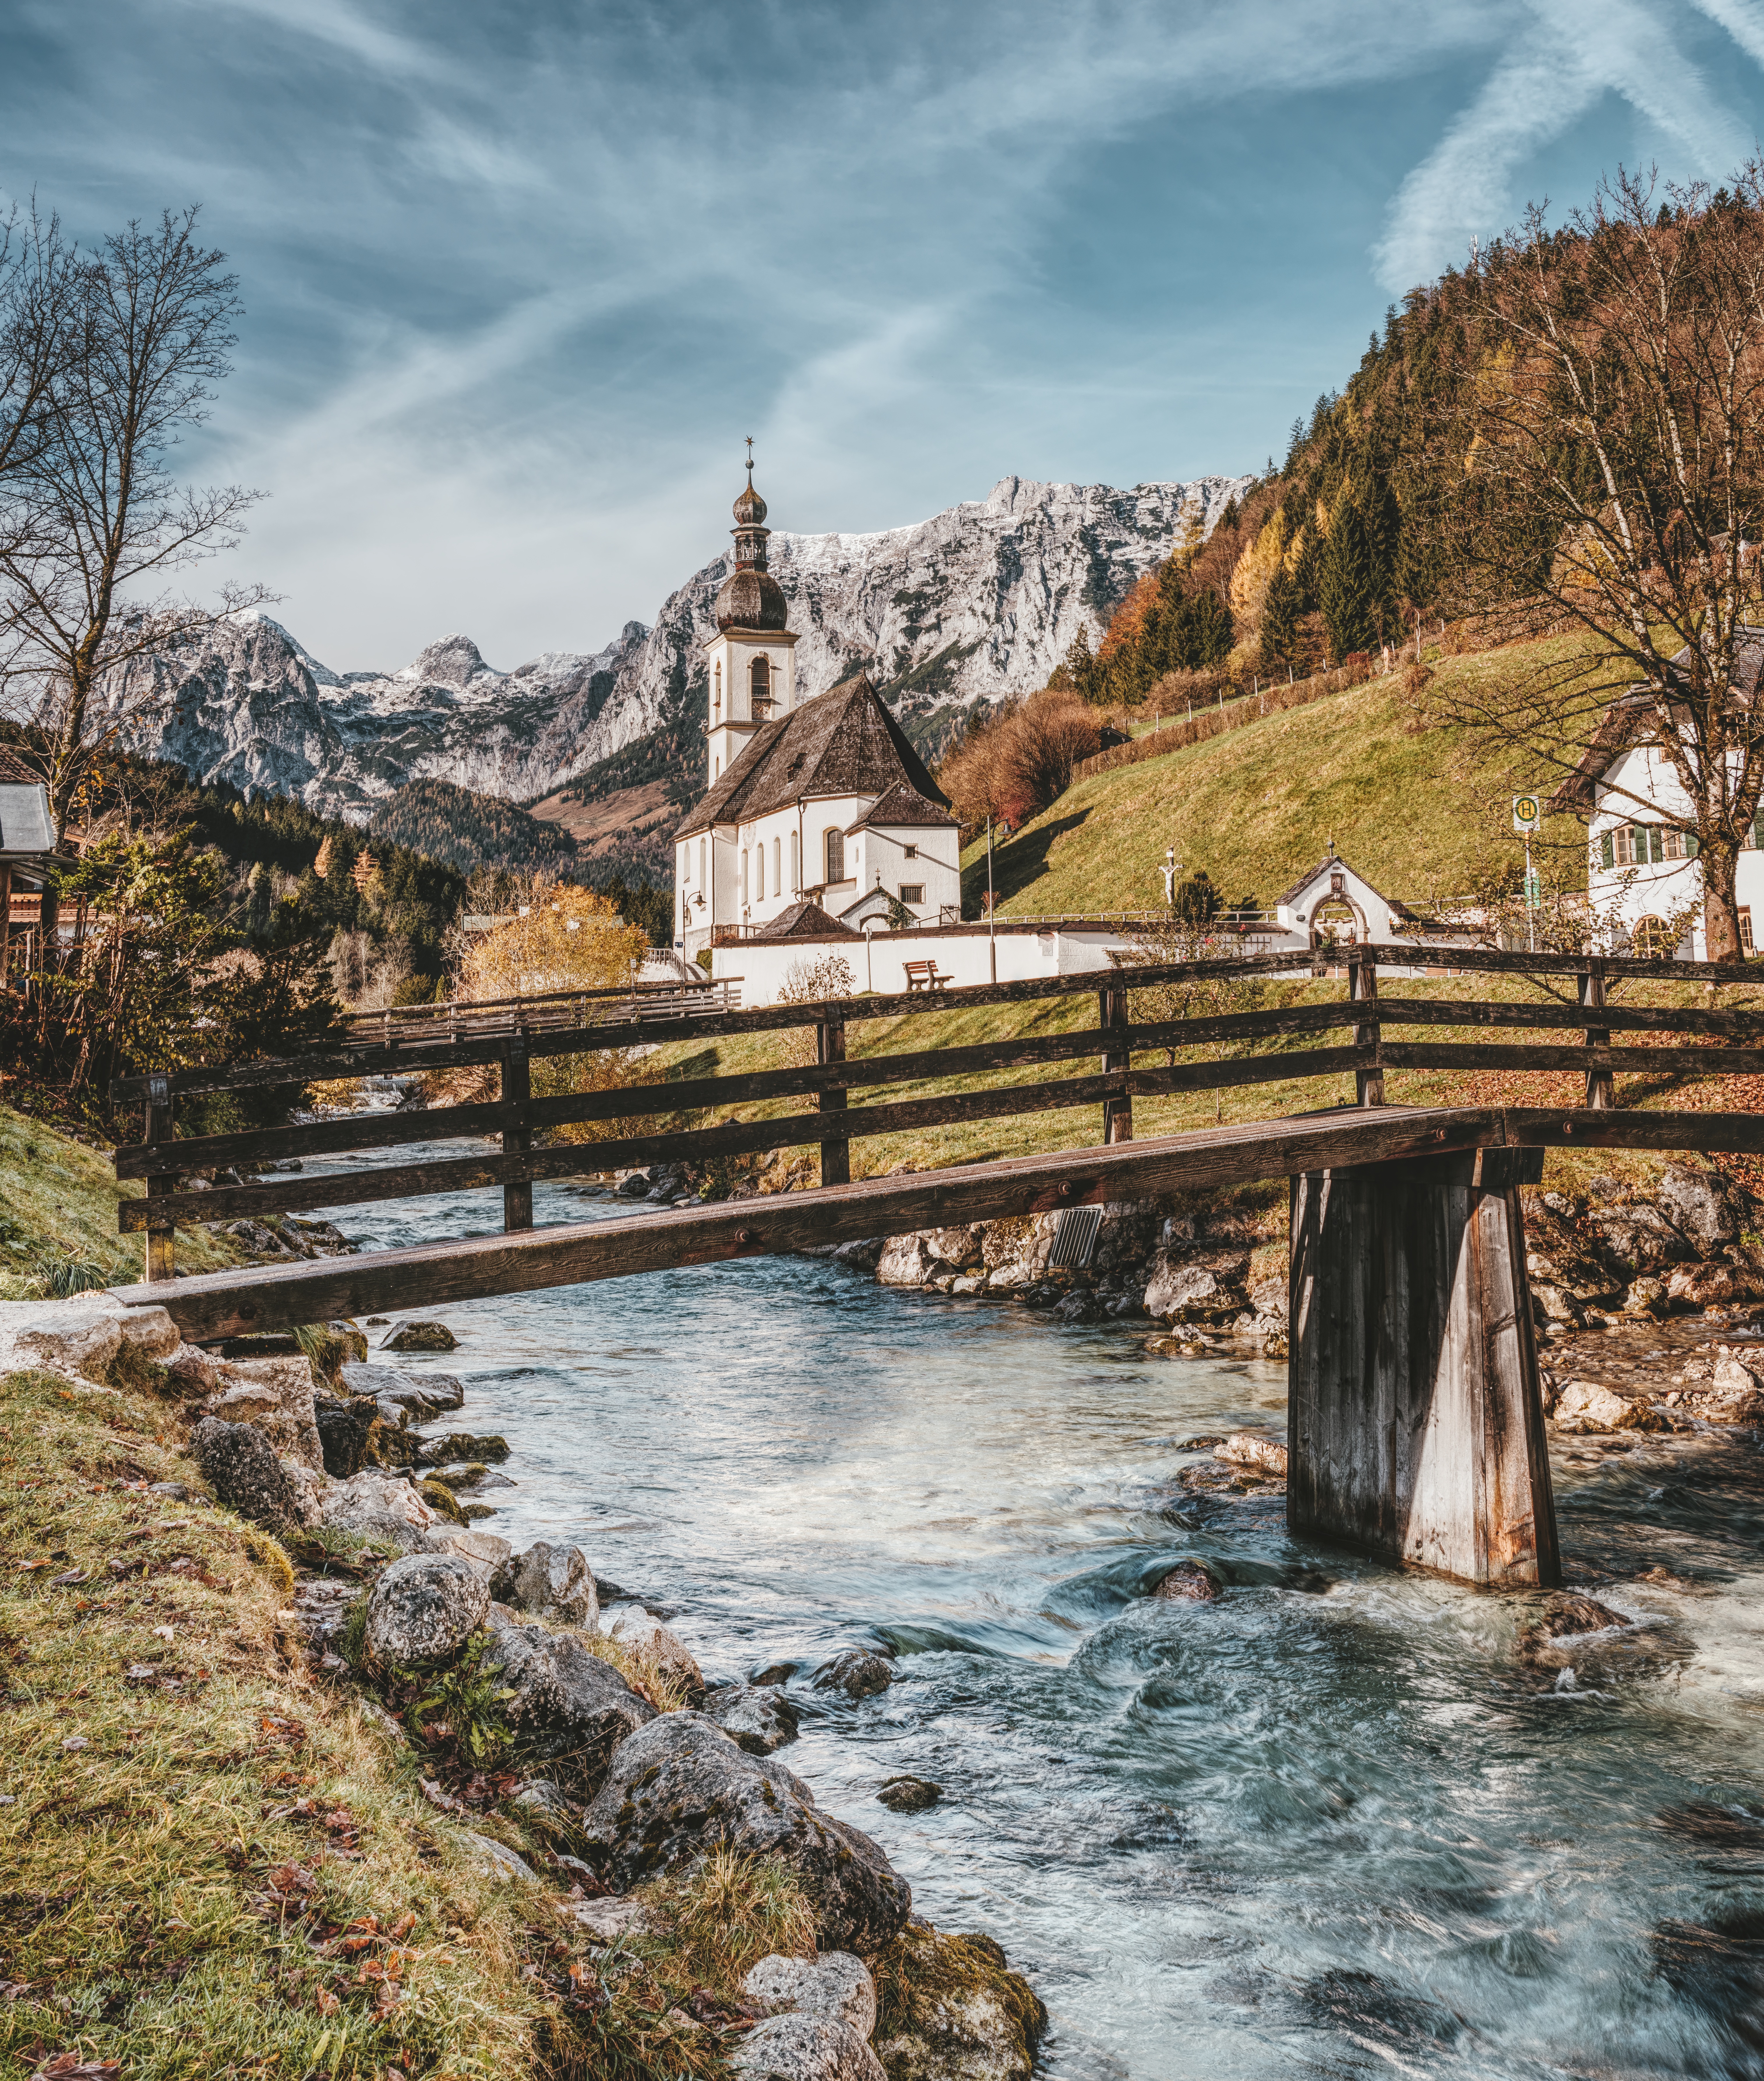
ramsau, sankt sebastian, berchtesgaden, alpine, mountains, bavaria, berchtesgadener land, bridge, nature, river, bach, chapel, church, christianity, ancient, tradition, wallpaper, water, mountainous landforms, sky, mountain, reflection, wilderness, tree, watercourse, winter, fluvial landforms of streams, cloud, landscape, mountain range, national park, village, stream, alps, bank, plant, mount scenery, lake, water feature